Fort à la Corne kimberlite field

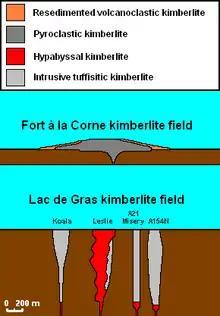
Fort à la Corne-Lac de Gras kimberlites

The Fort à la Corne kimberlite field is a 104- to 95-million-year-old diamond-bearing kimberlite field in east-central Saskatchewan, Canada. Its kimberlite pipes are among the most complete examples in the world, preserving maar-shaped craters.